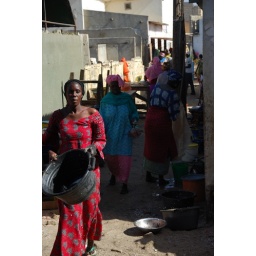
The woman in the red dress